Steven Chu

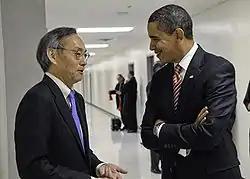
Chu meeting with Obama, February 5, 2009

Chu's scientific work continued, however, and he even published a paper on gravitational redshift in "Nature" in February 2010 and another one he co-authored in July 2010.